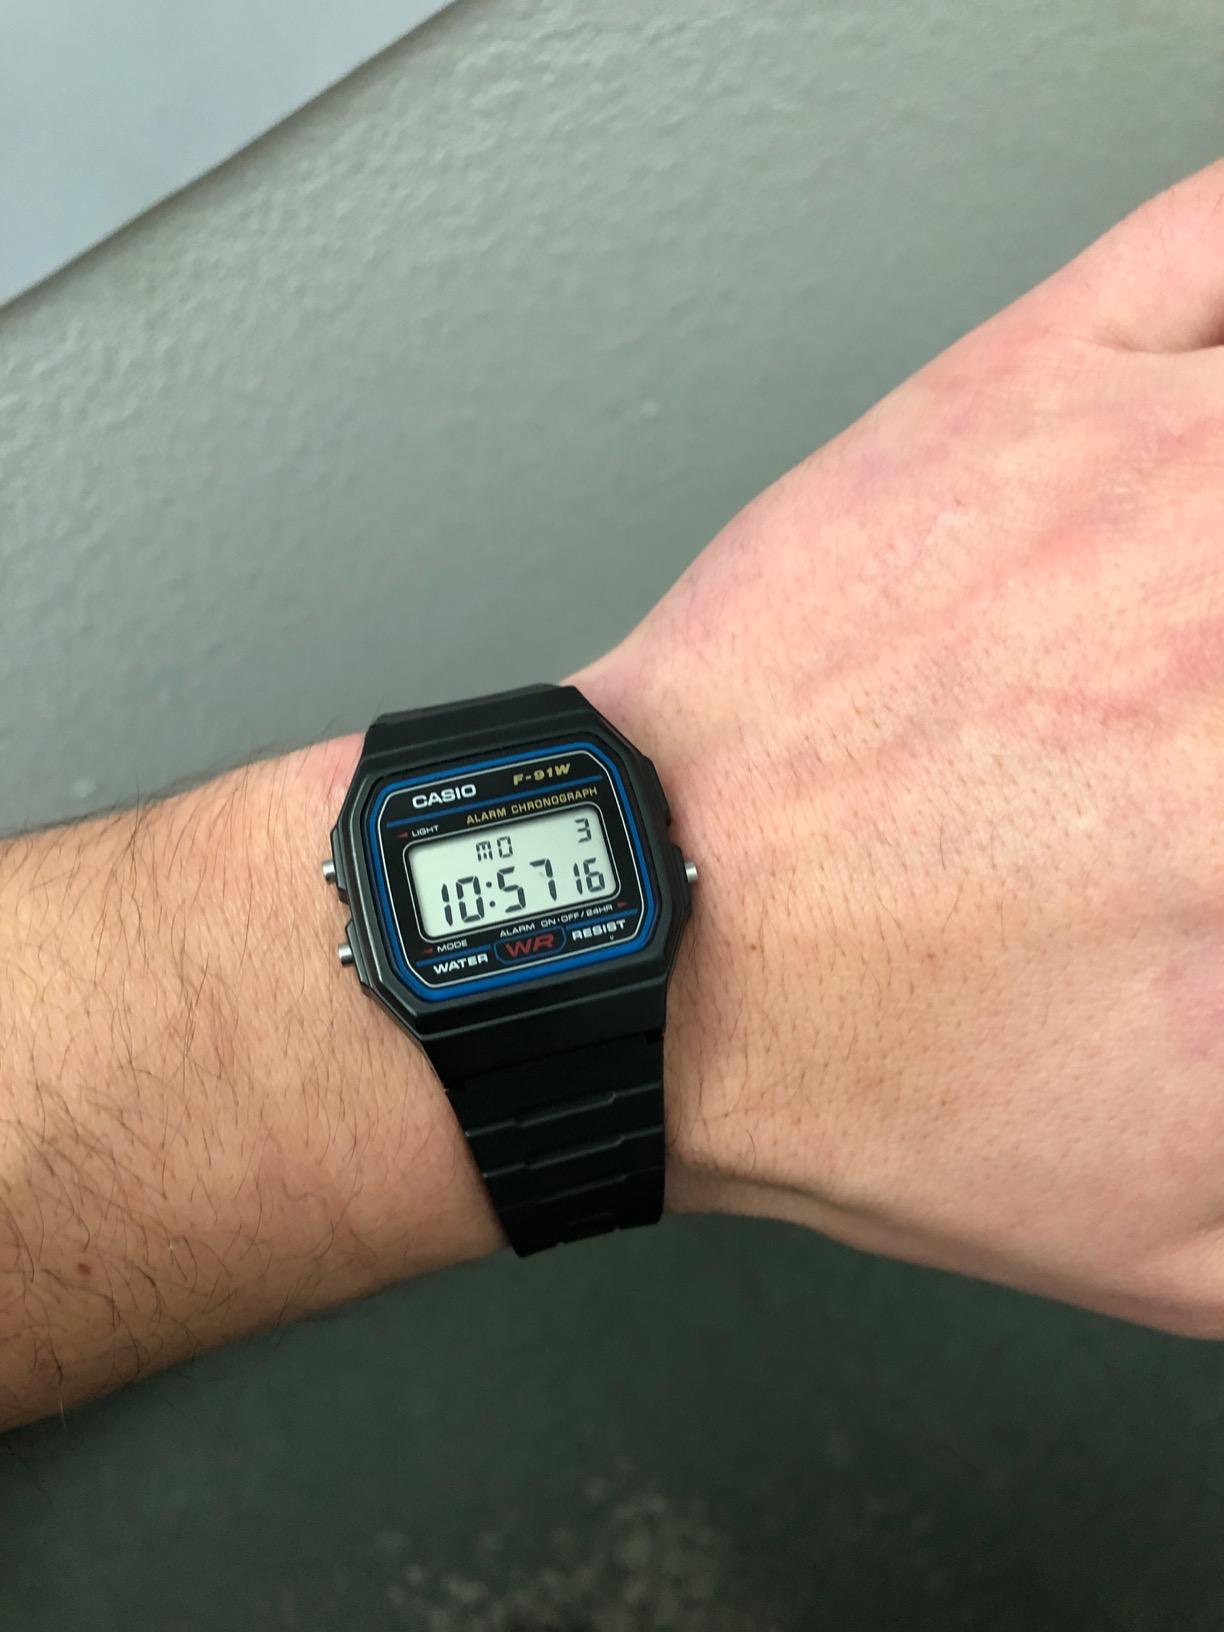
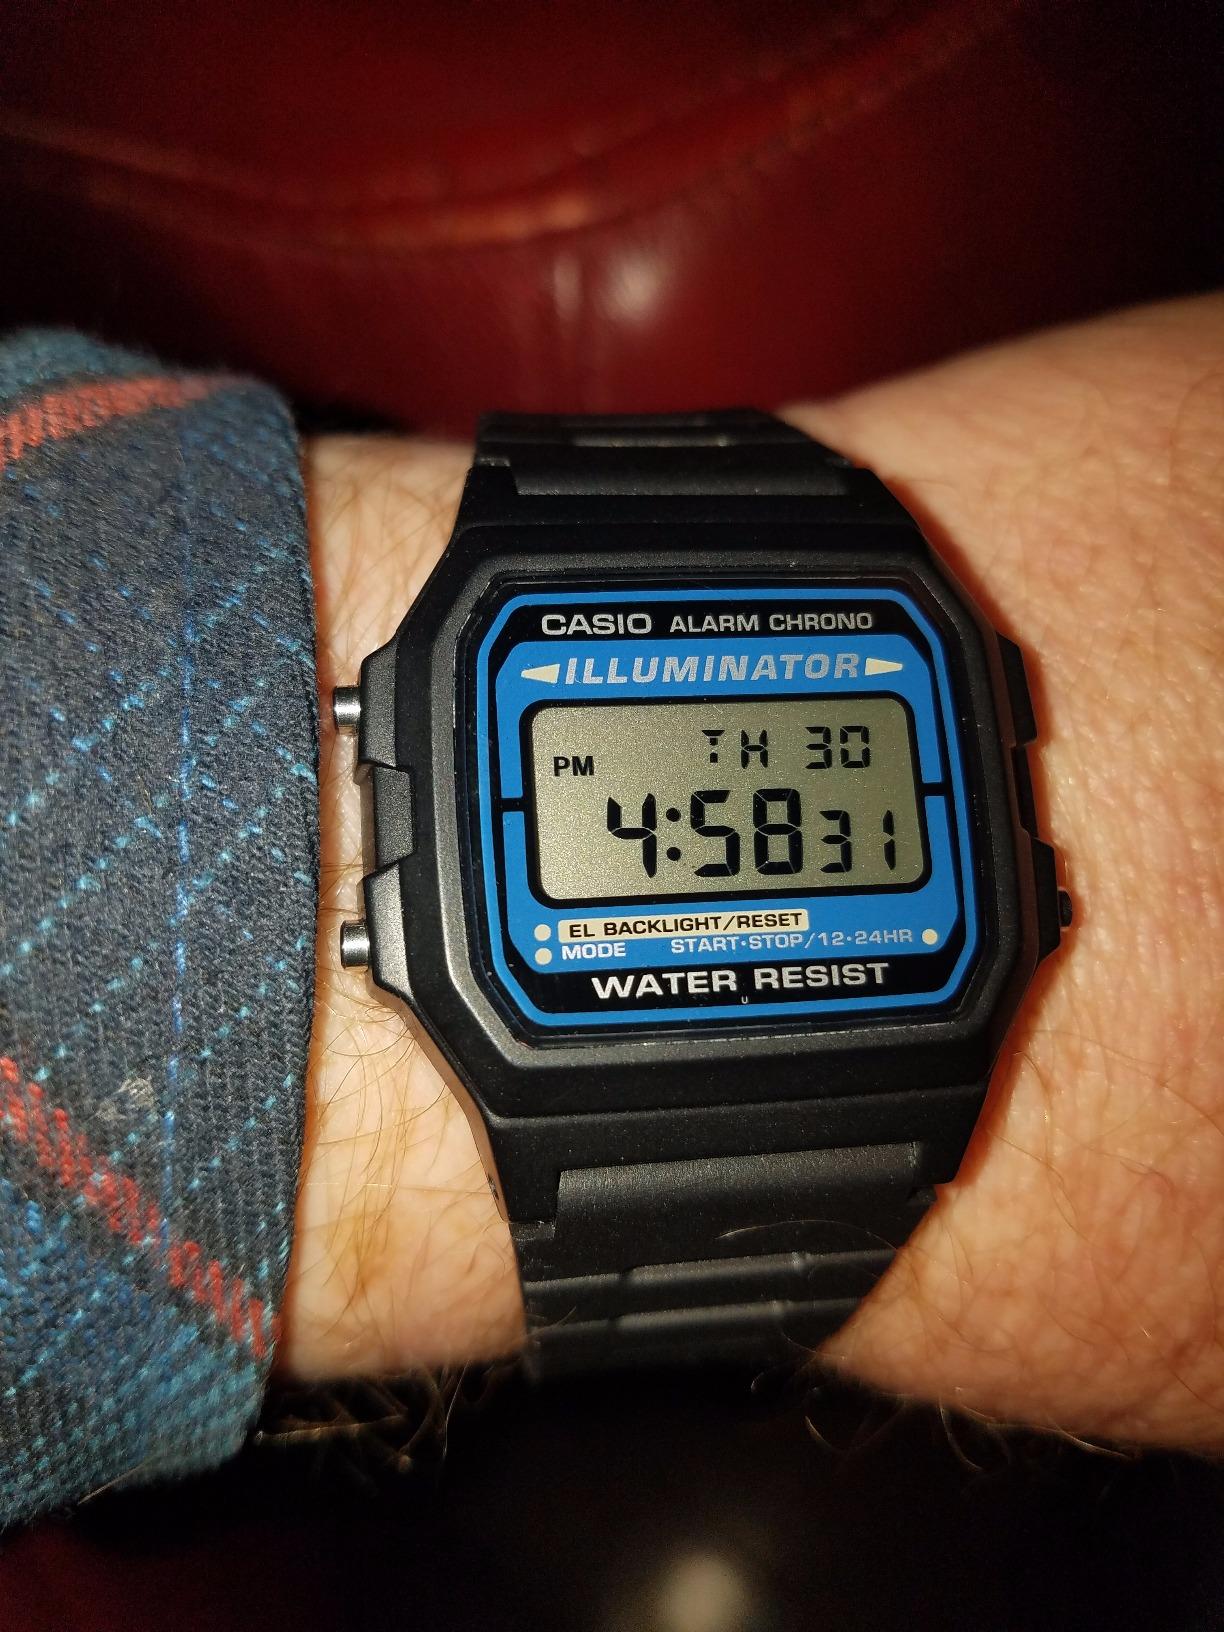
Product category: accessories_watch
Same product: no